Shrine of Bayazid Bostami

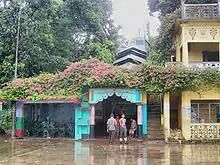
Entrance, stairs to the main tomb (2008)

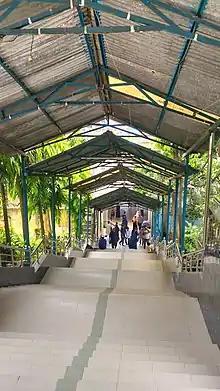
Stairs to the shrine of Bayezid Bostami (2022)

The Shrine of Bayazid Bostami is a shrine in Chattogram, Bangladesh. Bayazid Bostami was a famous Persian Sufi born in Bostam, Iran. Its shrine area as a complex consists of a tomb surrounded by a brick structure along with an old mosque and a large pond. There is no significant historical evidence about Bostami's visit and tomb in this area. The whole complex is located on a hillock of Nasirabad, considered to be a holy place and attracts a large number of visitors and pilgrims daily.